Vito Alessio Robles

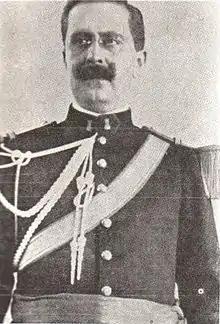
Robles 1917

General Vito Alessio Robles (August 14, 1879June 11, 1957) was a Mexican military officer, engineer, writer, journalist, diplomat, and academic who participated in the Mexican Revolution. He was one of the country's leading historians, as well as a politician, serving as a senator and opposition party leader. His work on the history of Coahuila y Tejas, in three volumes, is notable. He was temperamentally a public prosecutor and as a critic he spoke and wrote with total frankness. He is credited as the first generation of romantic revolutionaries of Mexico who dreamed and put to action the civic movement which would ensure better opportunities open to the people of Mexico.